Fixed stars

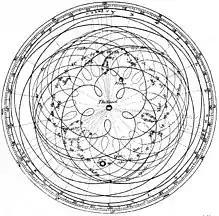
The complexity to be described by the geocentric model

Around 130 AD, Ptolemy adopted Apollonius' epicycles in his geocentric model. Epicycles are described as an orbit within an orbit. For example, looking at Venus, Ptolemy claimed that it orbits the Earth, and as it orbits the Earth, it also orbits the original orbit riding a second, minor local sphere. (Ptolemy emphasised that the epicycle motion does not apply to the Sun.) This device necessarily enlarges each of the celestial spheres, thus making the outer sphere of the fixed stars yet larger.